Tenali Rama

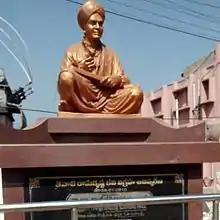
Statue of Tenali Ramakrishna in Tenali

Tenali Ramakrishna (born Garlapati Ramakrishna; 22 September 1480 – 5 August 1528), also known as Tenali Ramalinga and Tenali Rama, was a telugu poet, scholar, and advisor in the court of Sri Krishnadevaraya of the Vijayanagara Empire. Hailing from Tenali, he earned acclaim as one of the Ashtadiggajas, a group of eight celebrated Telugu poets in Sri Krishnadevaraya's court, and is best known for his sharp wit and humour. His literary contributions include the notable work "Panduranga Mahatmyam", which is regarded as one of the five great Telugu Kāvyas. He is often referred to by the title "Vikatakavi," meaning "jester poet," reflecting his unique ability to blend humour with wisdom. Tenali Ramakrishna's legacy continues to inspire various cultural adaptations in literature and media.